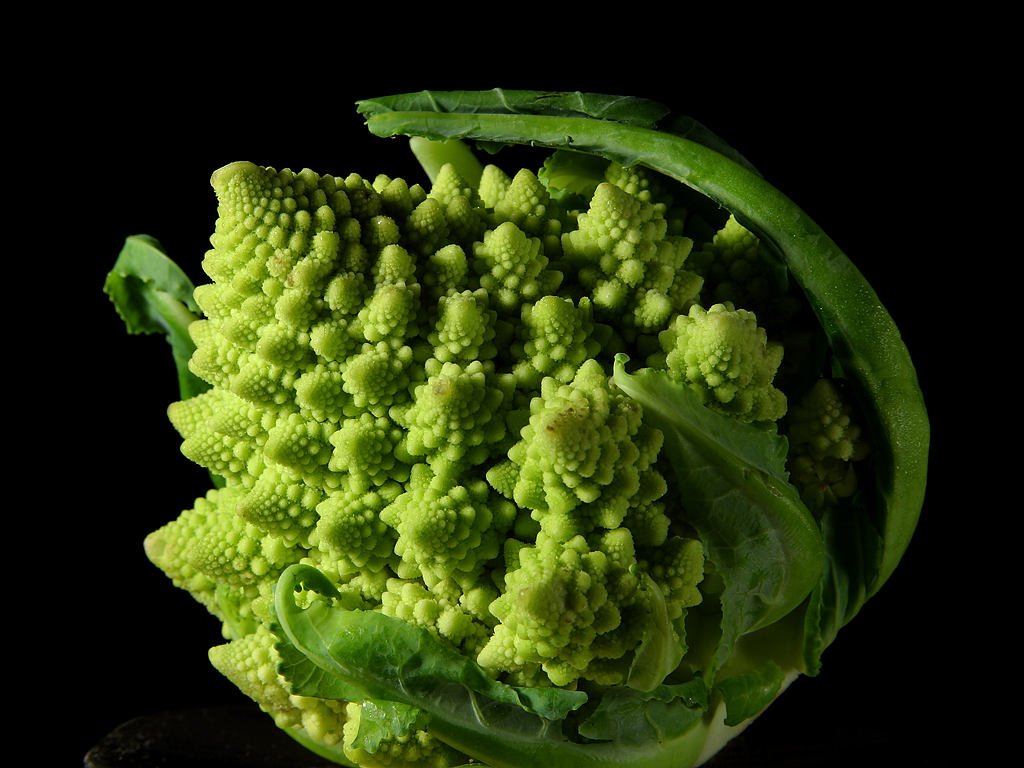
plant, leaf, flower, food, green, ingredient, produce, vegetable, healthy, still life, broccoli, vegetables, mix, vitamins, brassica, ingredients, cauliflower, flowering plant, land plant, leaf vegetable, broccoflower, romanesko